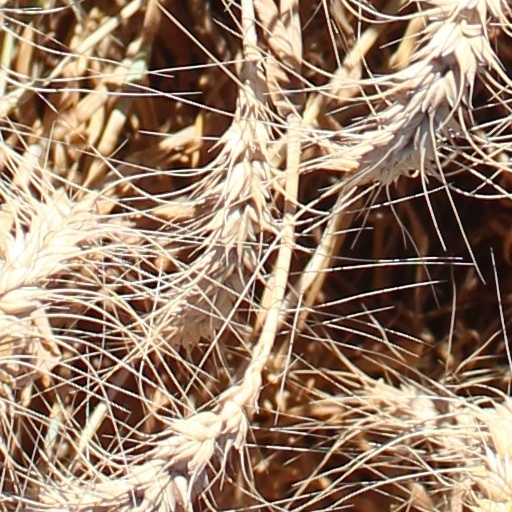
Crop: wheat